Question: Please indicate a possible affordance area of the hit_baseball_bat that can be used for hitting
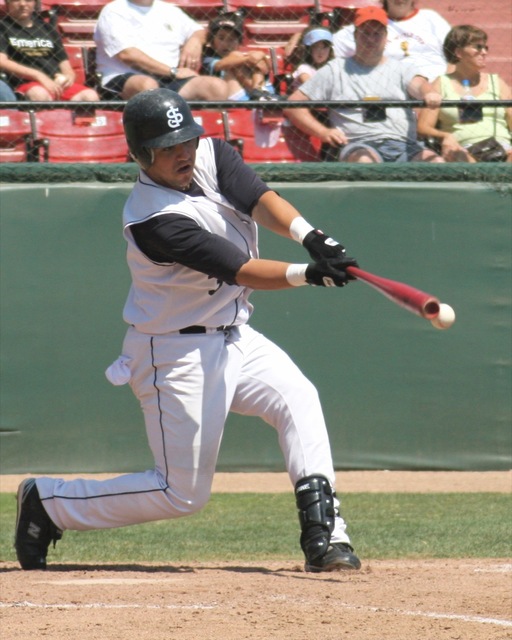
Answer: [370.5, 274.5, 433.5, 319.5]